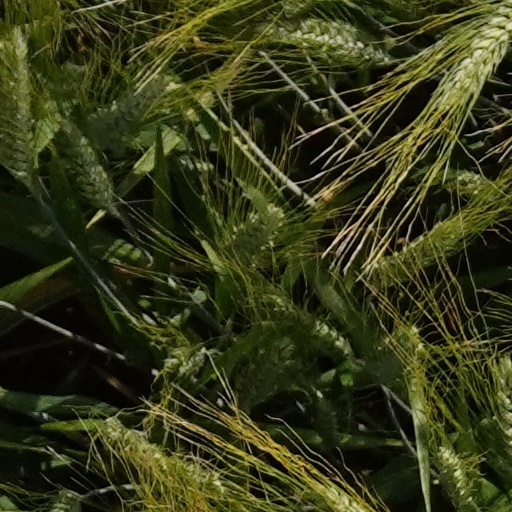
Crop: wheat